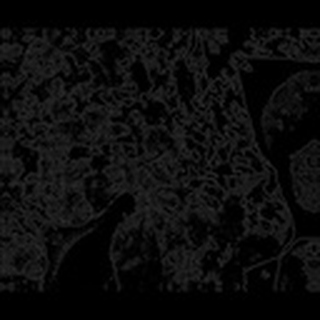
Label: cotton_powdery_mildew